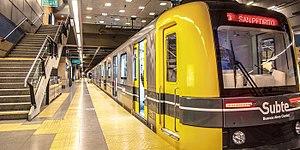
Les Jeux olympiques de la jeunesse de 2018 constituent la 3ᵉ édition des Jeux olympiques de la jeunesse d'été et la 5ᵉ édition des Jeux olympiques de la jeunesse qui se déroule du 6 au 18 octobre 2018.